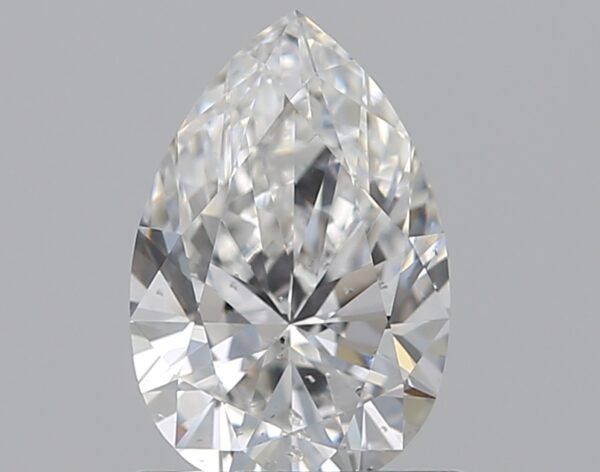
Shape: pear
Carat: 0.7
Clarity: SI1
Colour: E
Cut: EX
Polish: EX
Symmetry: VG
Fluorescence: N
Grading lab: GIA
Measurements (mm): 7.57 x 5.01 x 3.13